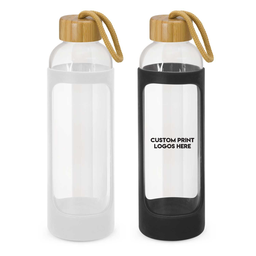
Label: bottles